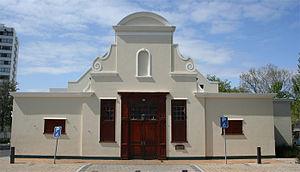
Claremont est un faubourg de la banlieue sud de la ville du Cap en Afrique du Sud, située à près de 10 kilomètres du centre-ville. C'est une importante zone résidentielle et commerciale en pleine croissance économique.